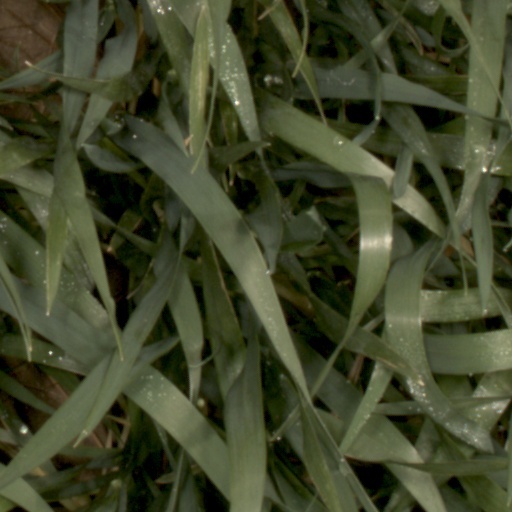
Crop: wheat